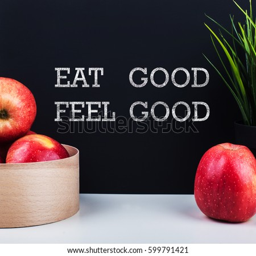
blackboard with the text eat good feel good